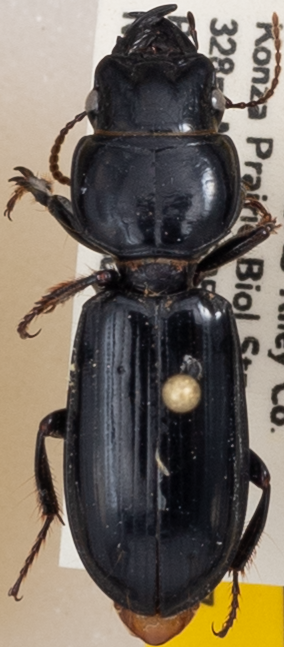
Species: Scarites subterraneus
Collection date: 2019-07-03
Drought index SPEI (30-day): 1.286
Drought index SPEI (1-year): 2.09
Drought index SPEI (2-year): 0.54